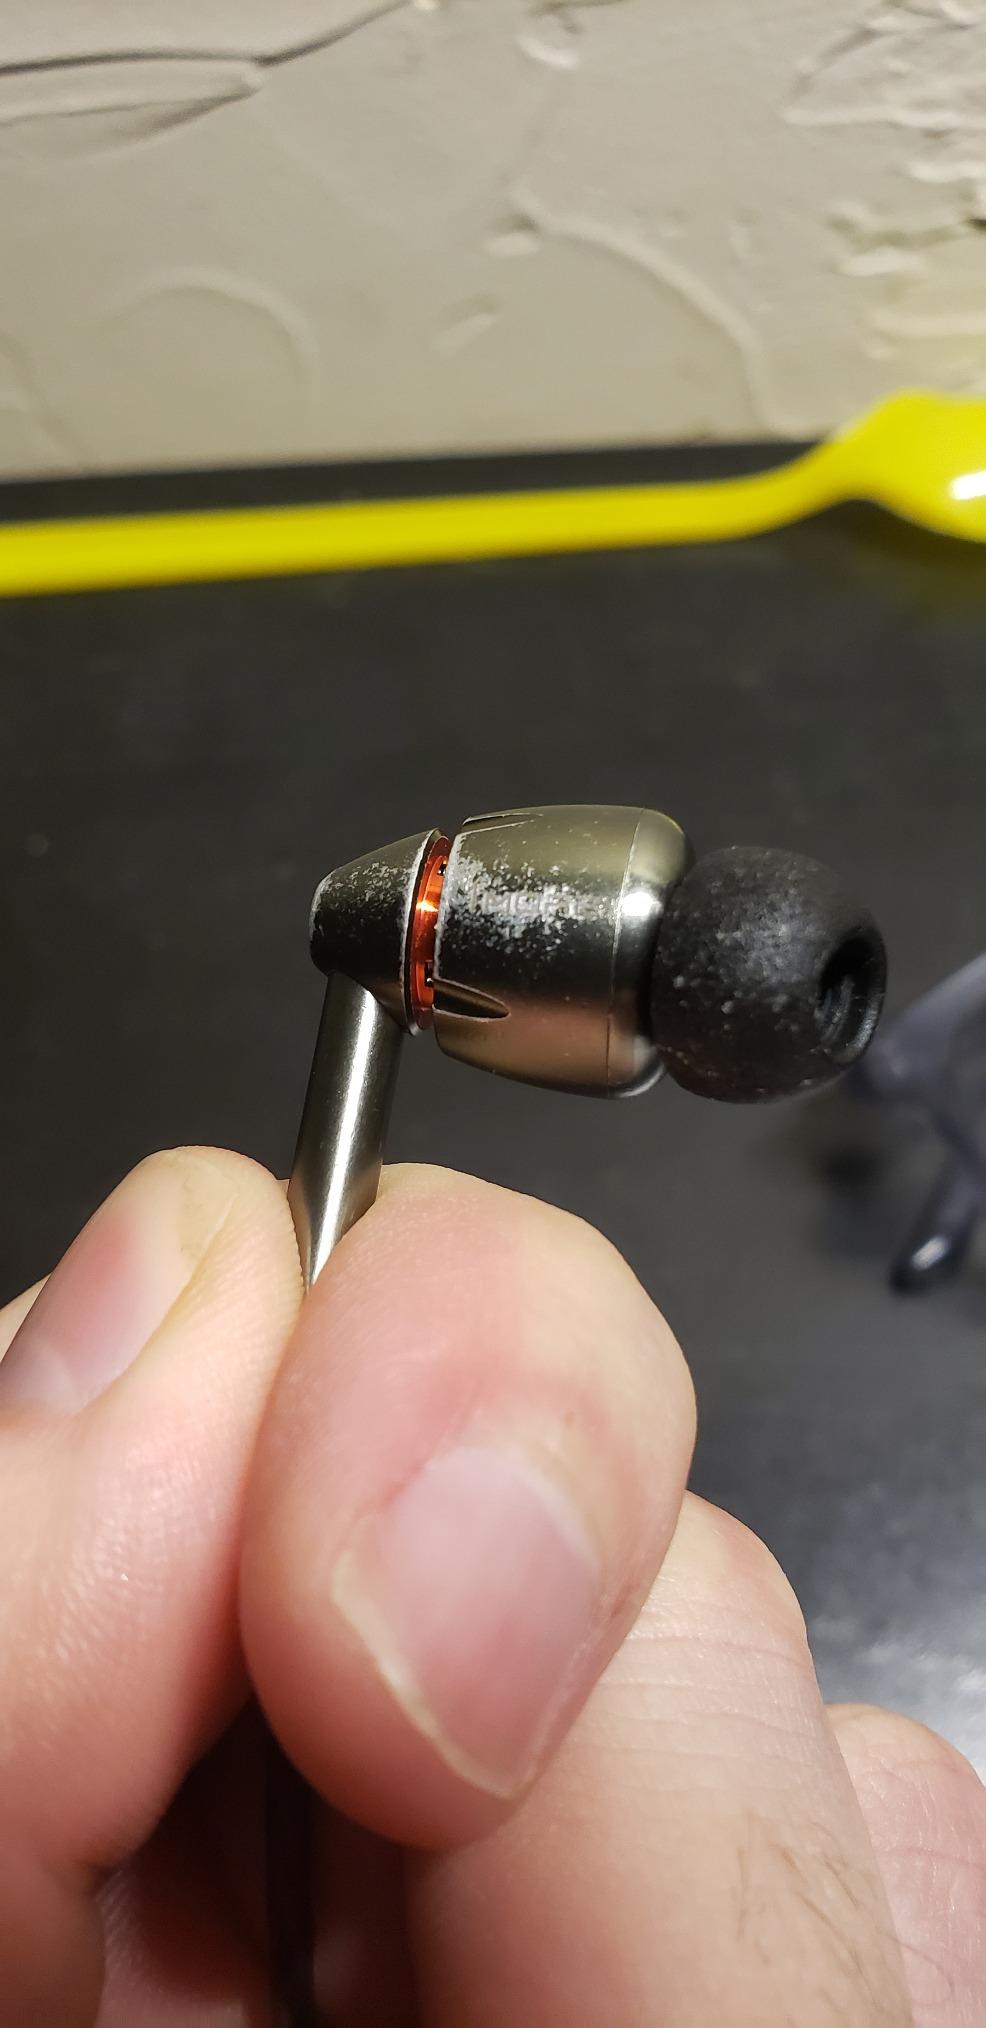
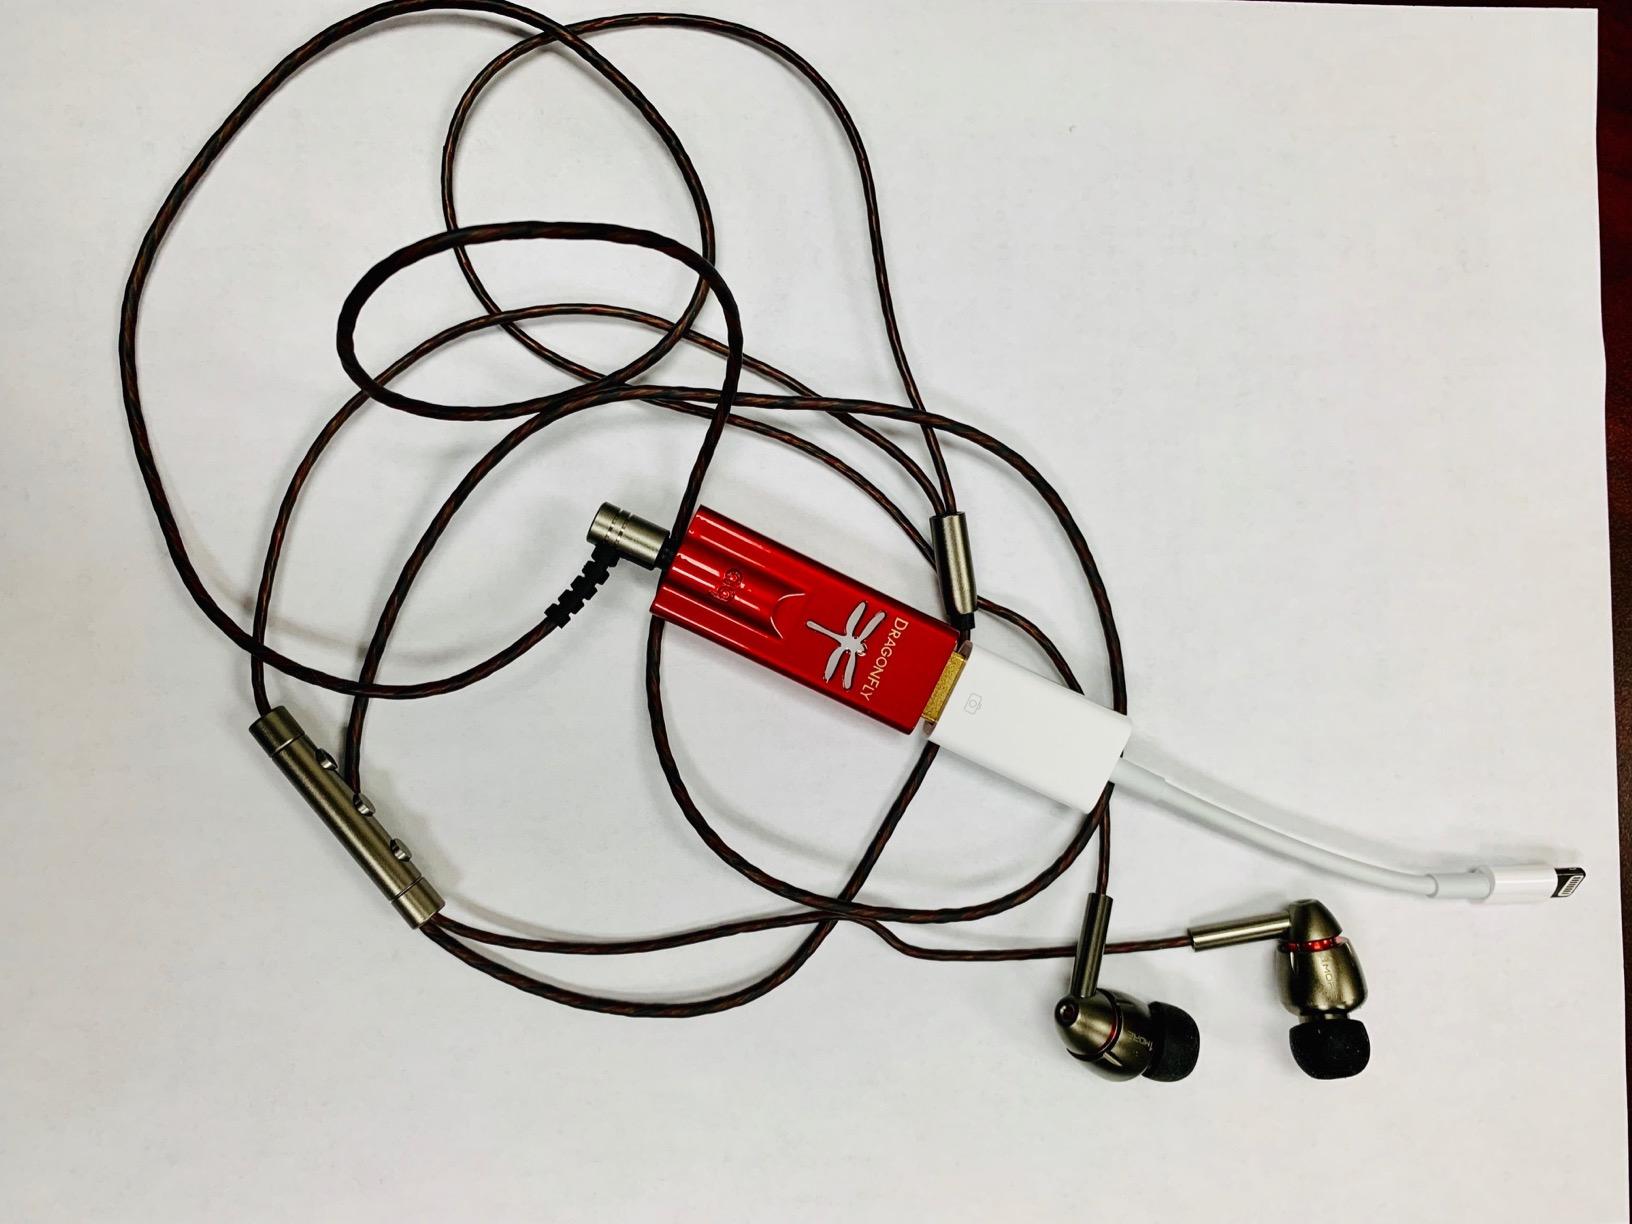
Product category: headphones
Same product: yes